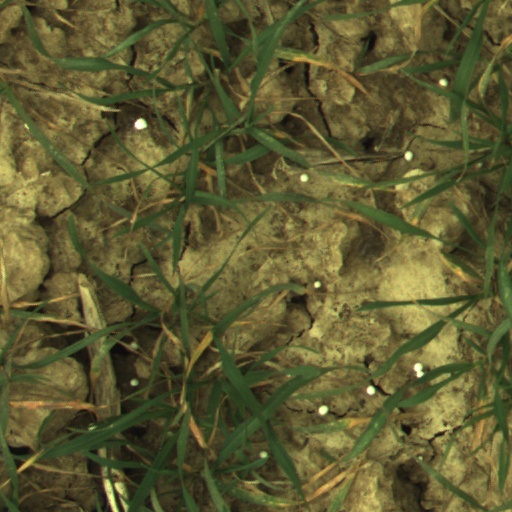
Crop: wheat